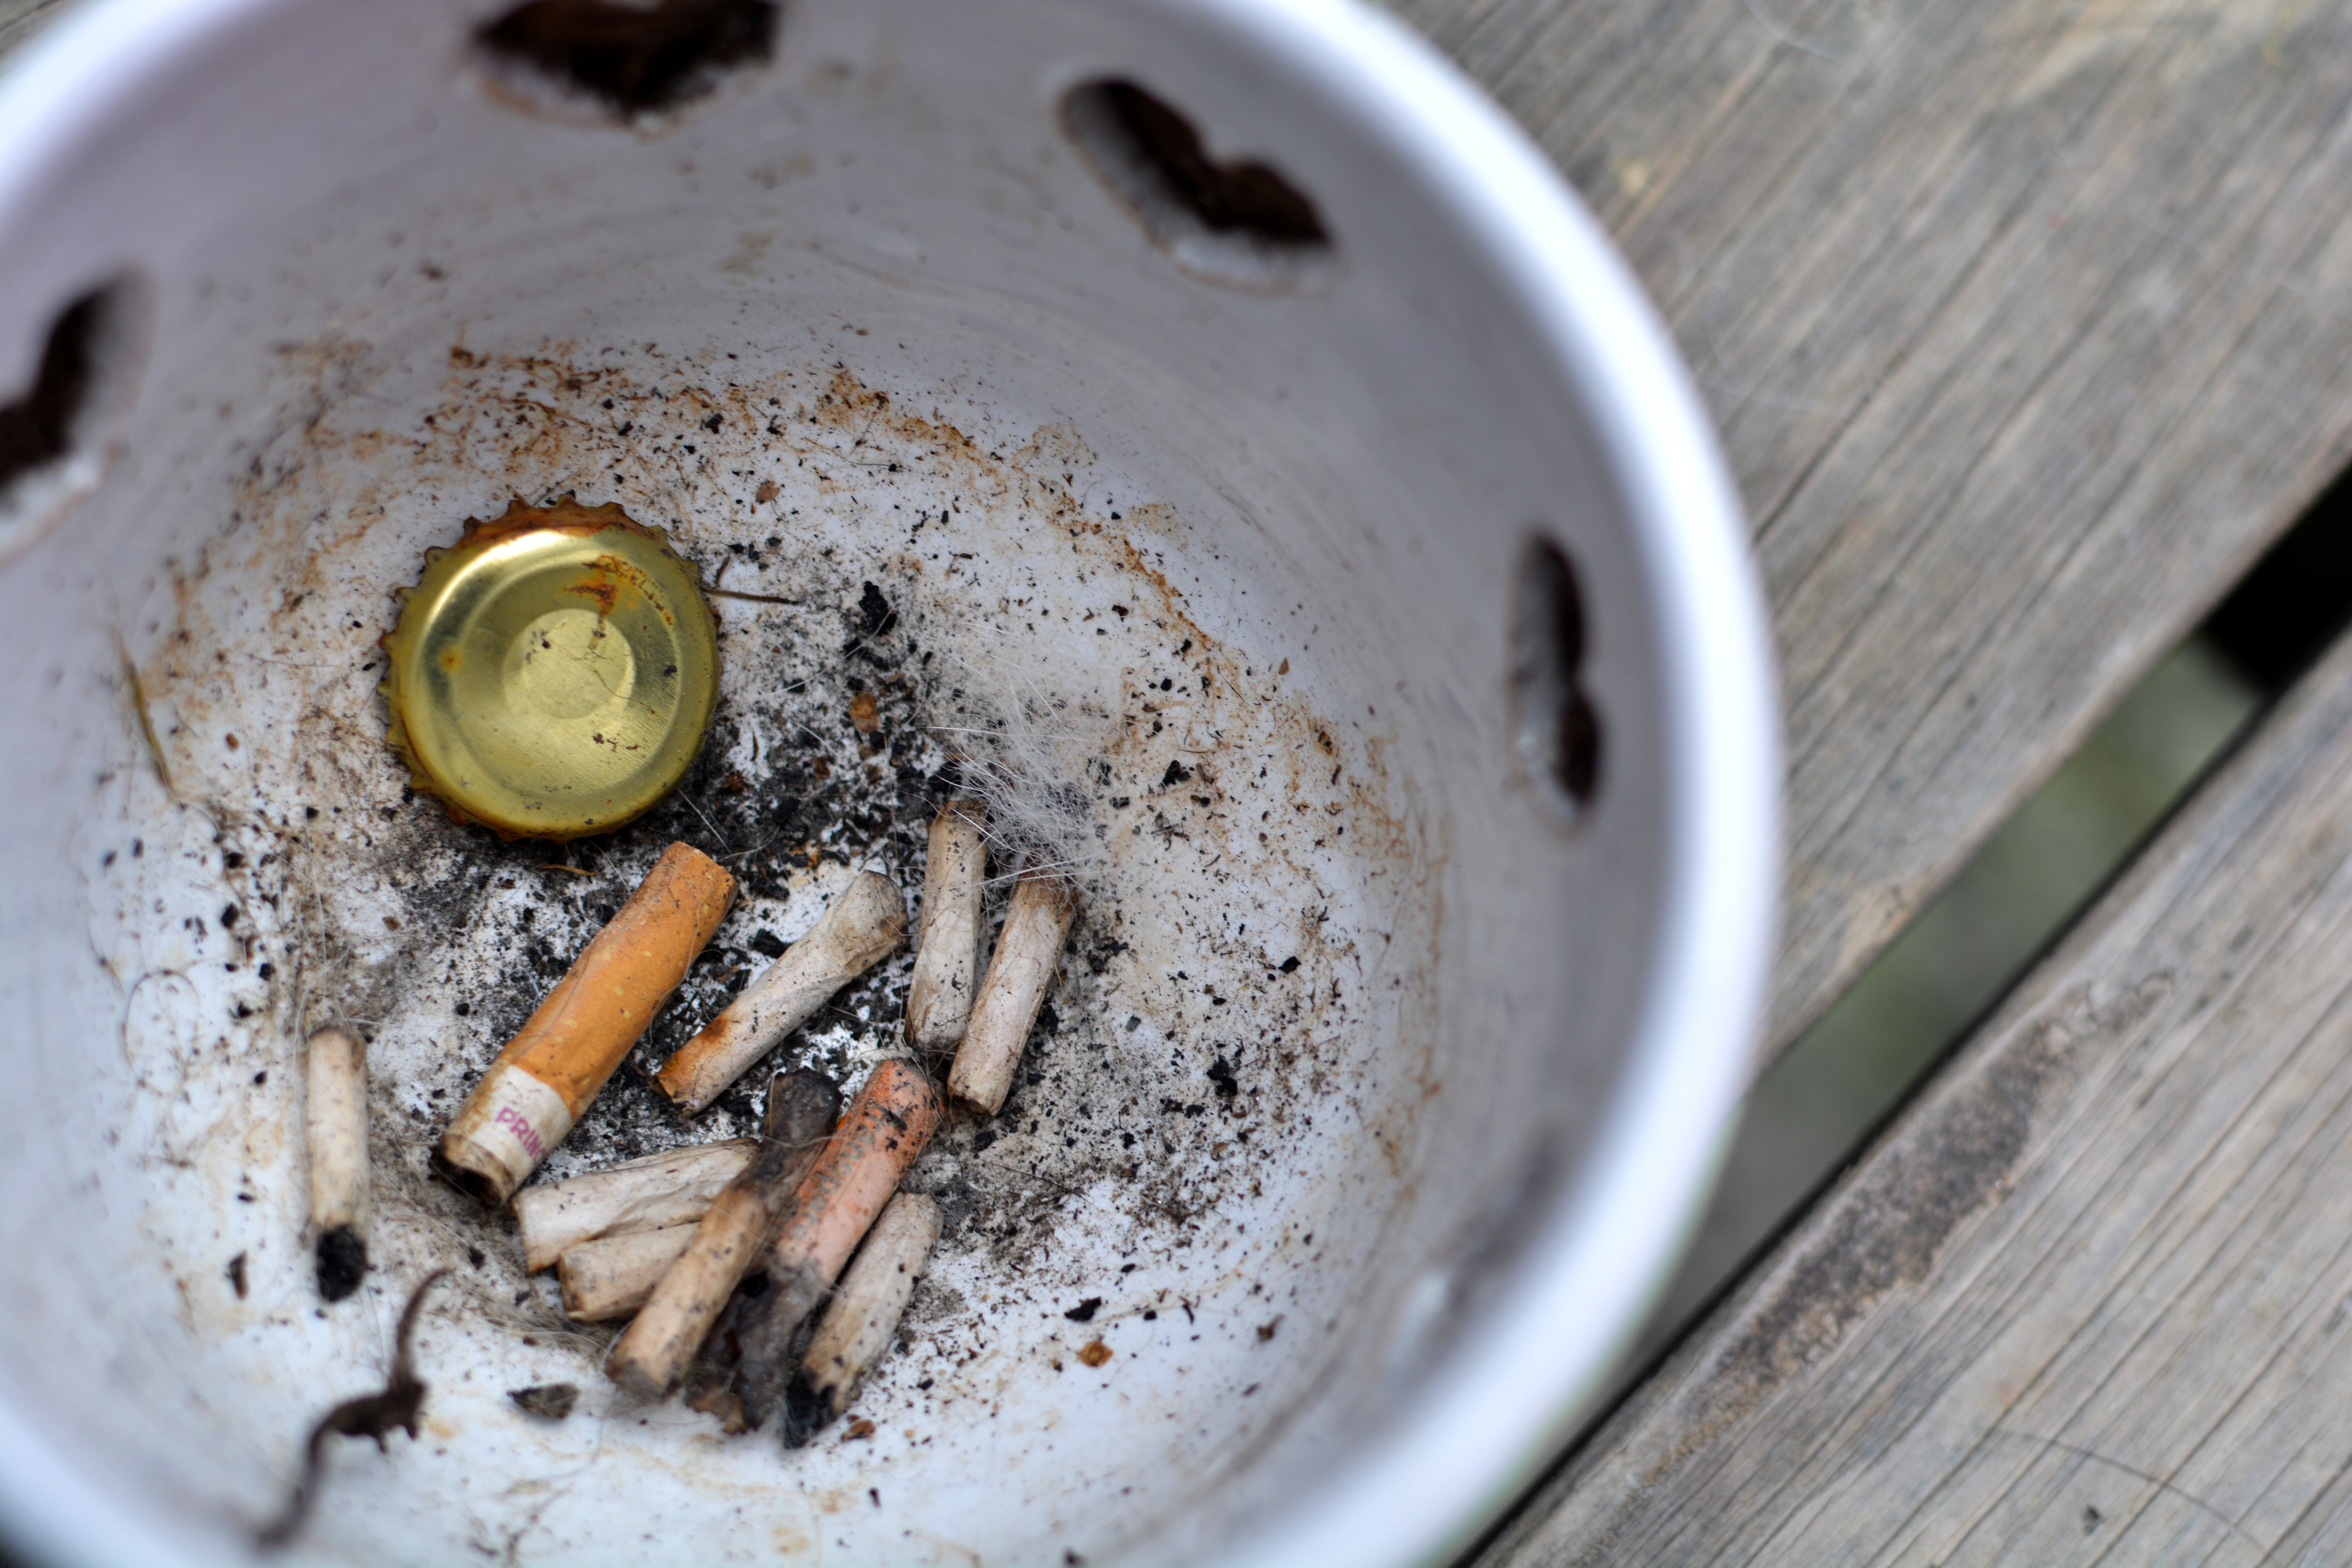
white, pot, smoke, smoking, dish, food, produce, lifestyle, breakfast, dessert, cigarette, coconut, cap, danger, risk, addiction, tobacco, flavor, healthcare, habit, unhealthy, ashtray, nicotine, addict, quit smoking